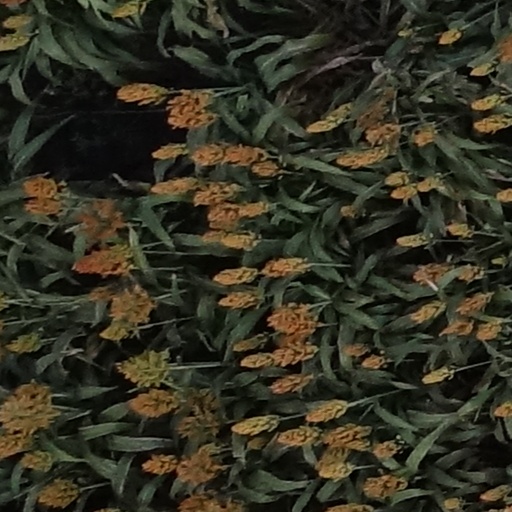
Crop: sorghum